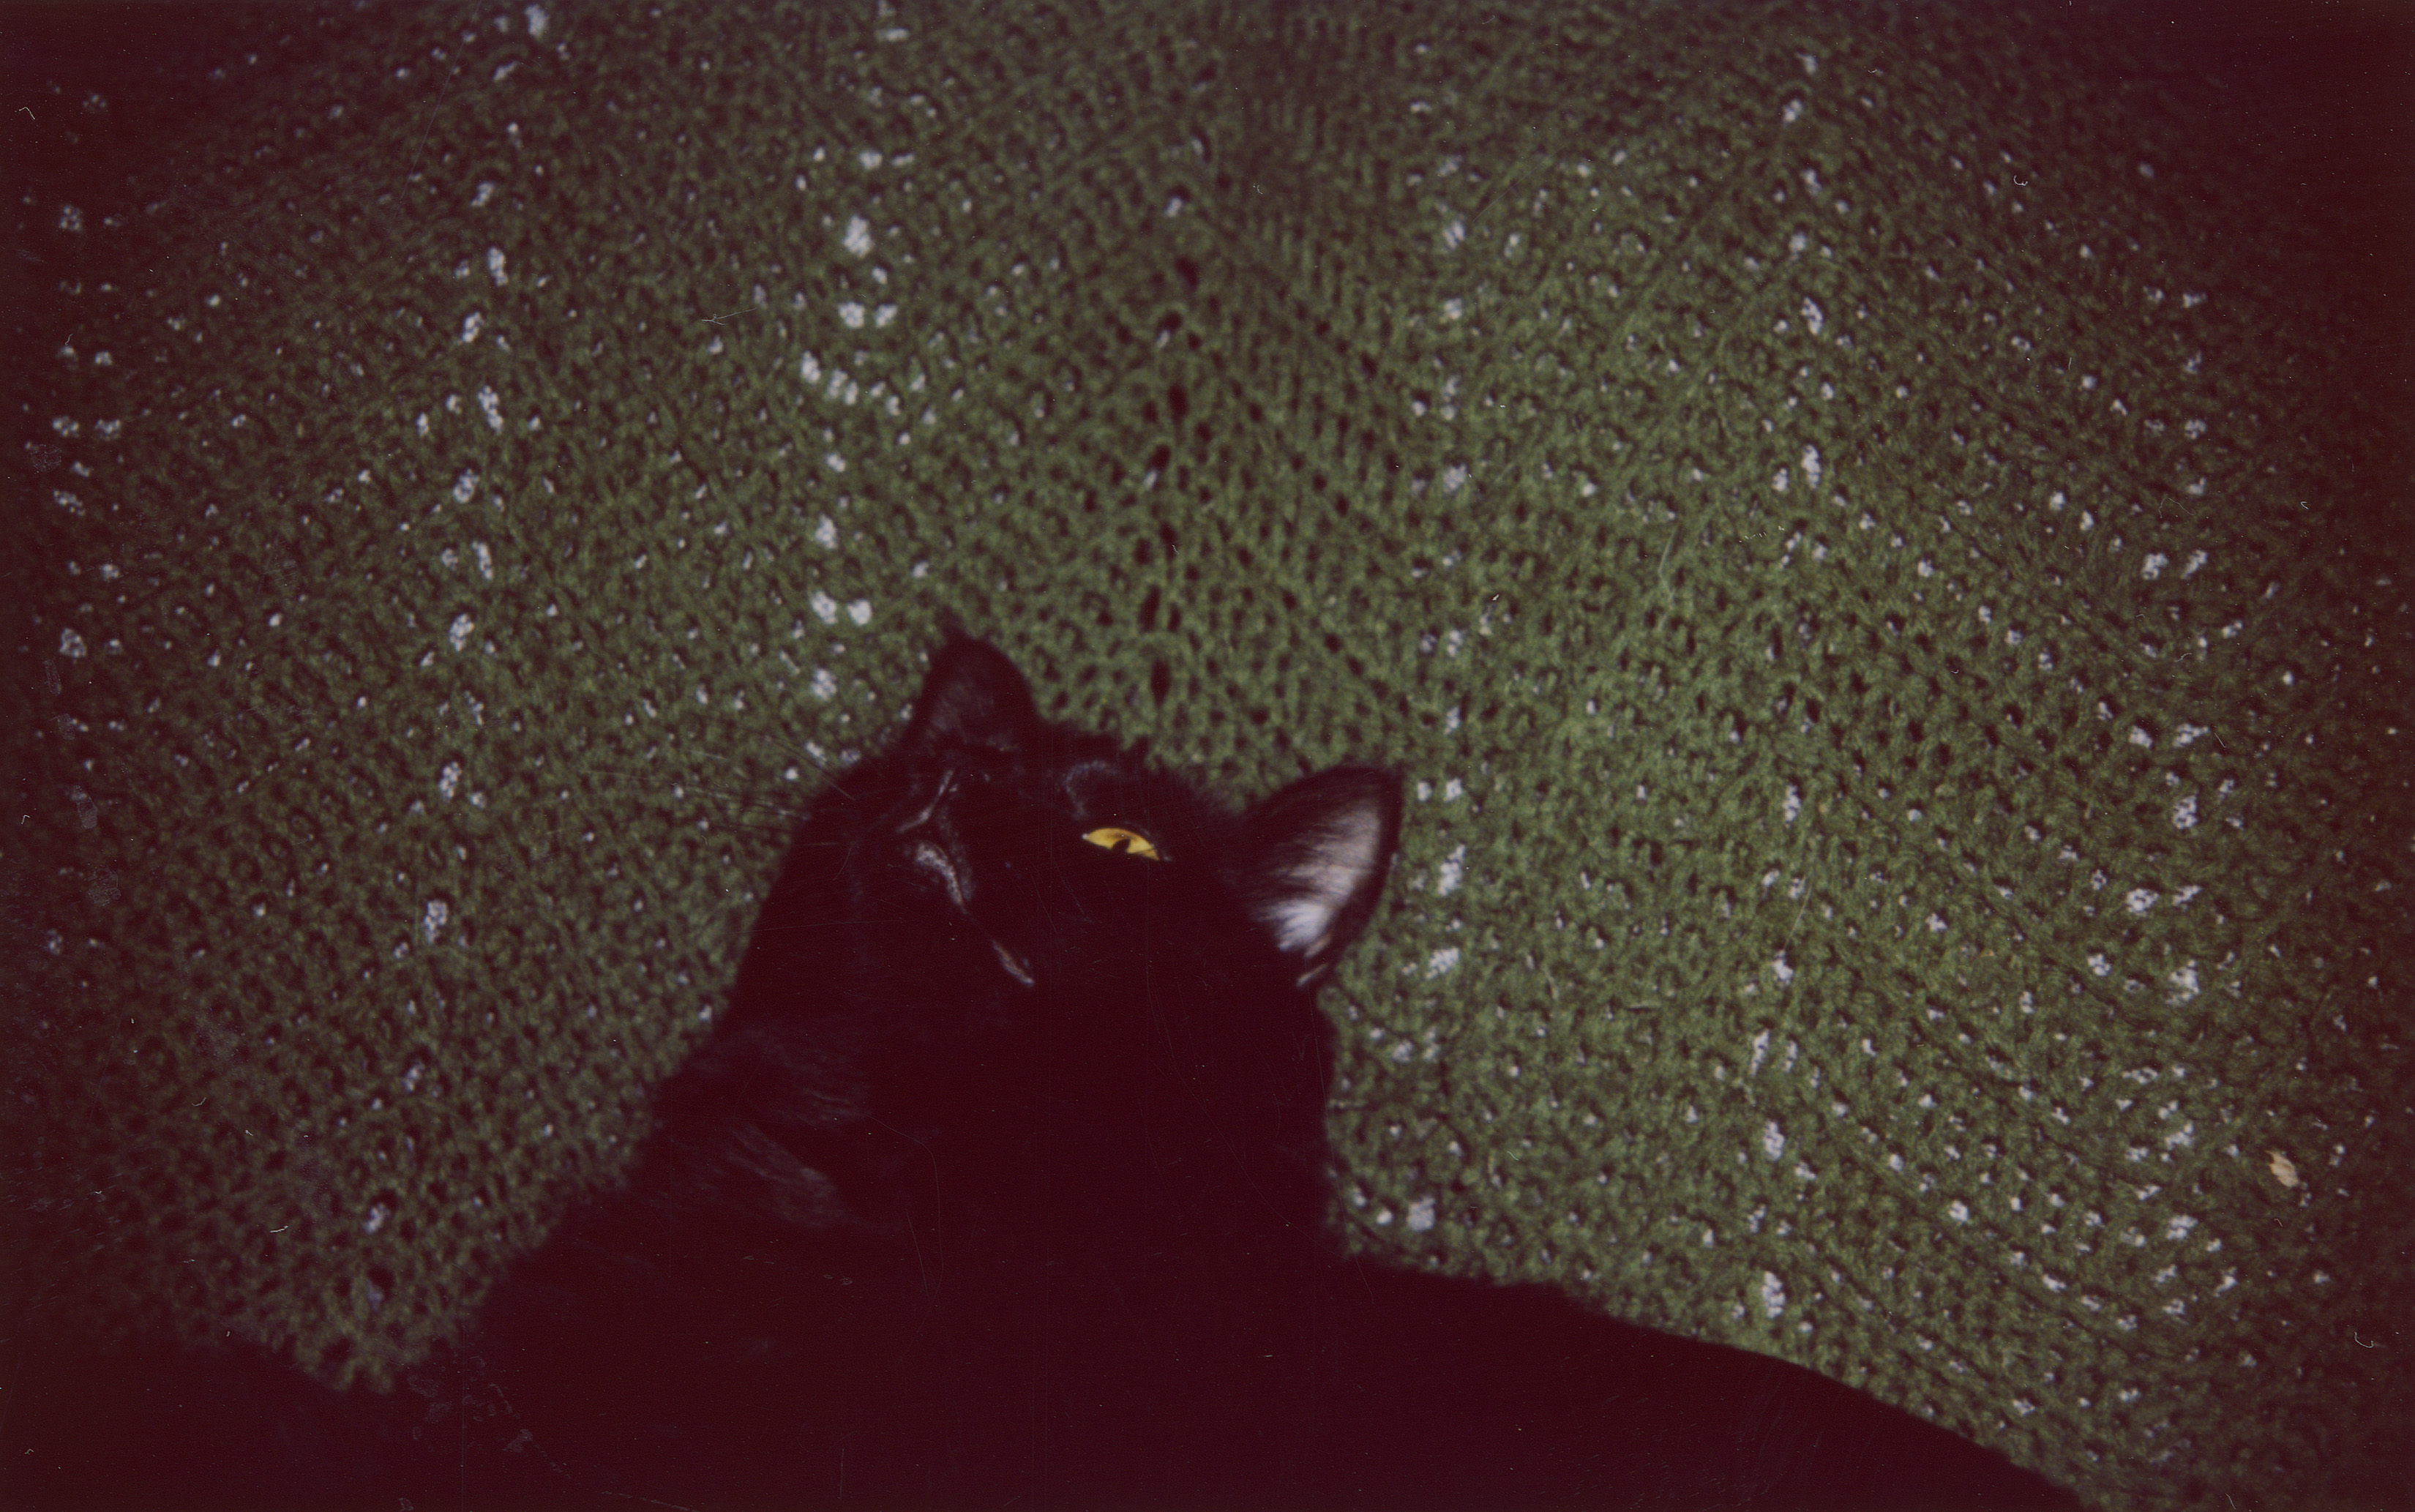
red, cat, color, darkness, close up, blackcat, feliscatus, eye, organ, screenshot, macro photography, goldeyes, computer wallpaper